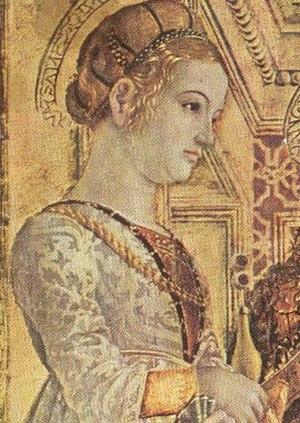
Le titre de duchesse de Calabre était le titre traditionnel de l'épouse de l'héritier du royaume de Naples à partir de l'avènement de Robert Ier de Naples. Il a également été adopté au lieu du titre royal par les chefs des maisons qui avaient autrefois revendiqué le royaume de Naples.